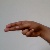
The image shows a hand gesture representing the letter 'H' in Indian Sign Language.